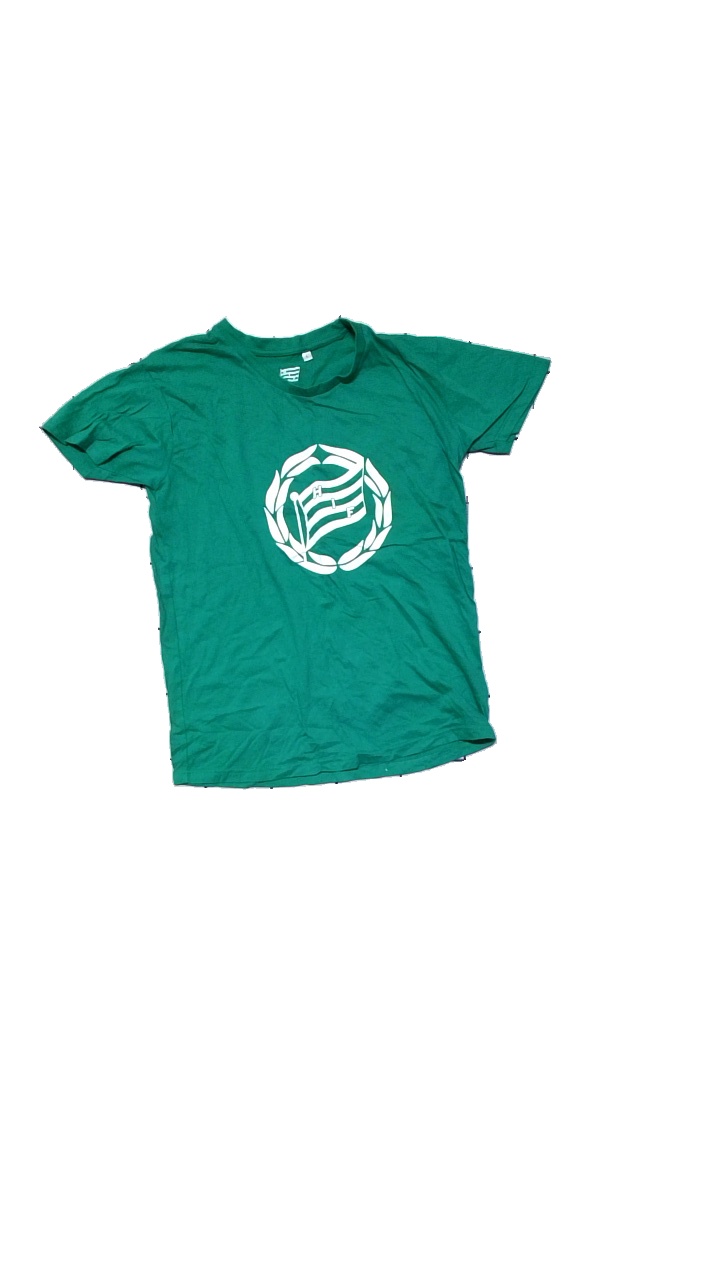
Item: T-shirt (Unisex)
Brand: Hammarby
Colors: Green, White
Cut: Regular, C-collar
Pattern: Logo print
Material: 100% cotton
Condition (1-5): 3
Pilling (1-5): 2
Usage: Reuse
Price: <50